Joseph Dresser Wickham

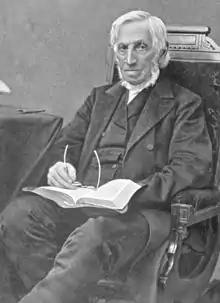
Joseph Dresser Wickham

Wickham was born in Thompson, Connecticut on April 4, 1797, the eldest son of Daniel H. and Mary (Dresser) Wickham, who in 1799 removed to New York City. He graduated from Yale College in 1815. For the last five years of his life, he was the last survivor of the class of 1815, and for three years was the oldest living graduate of Yale.